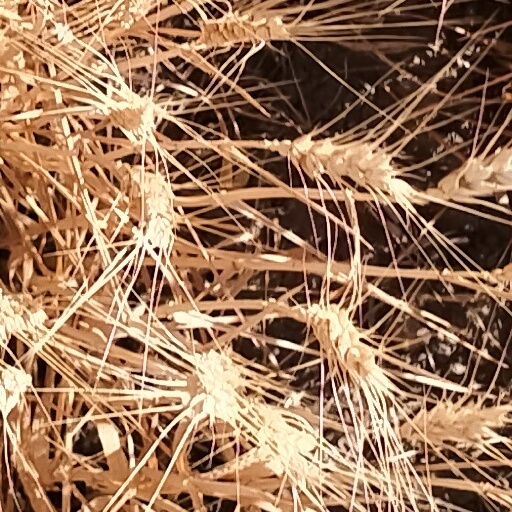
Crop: wheat